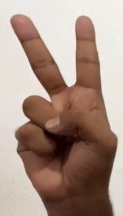
ASL sign: V